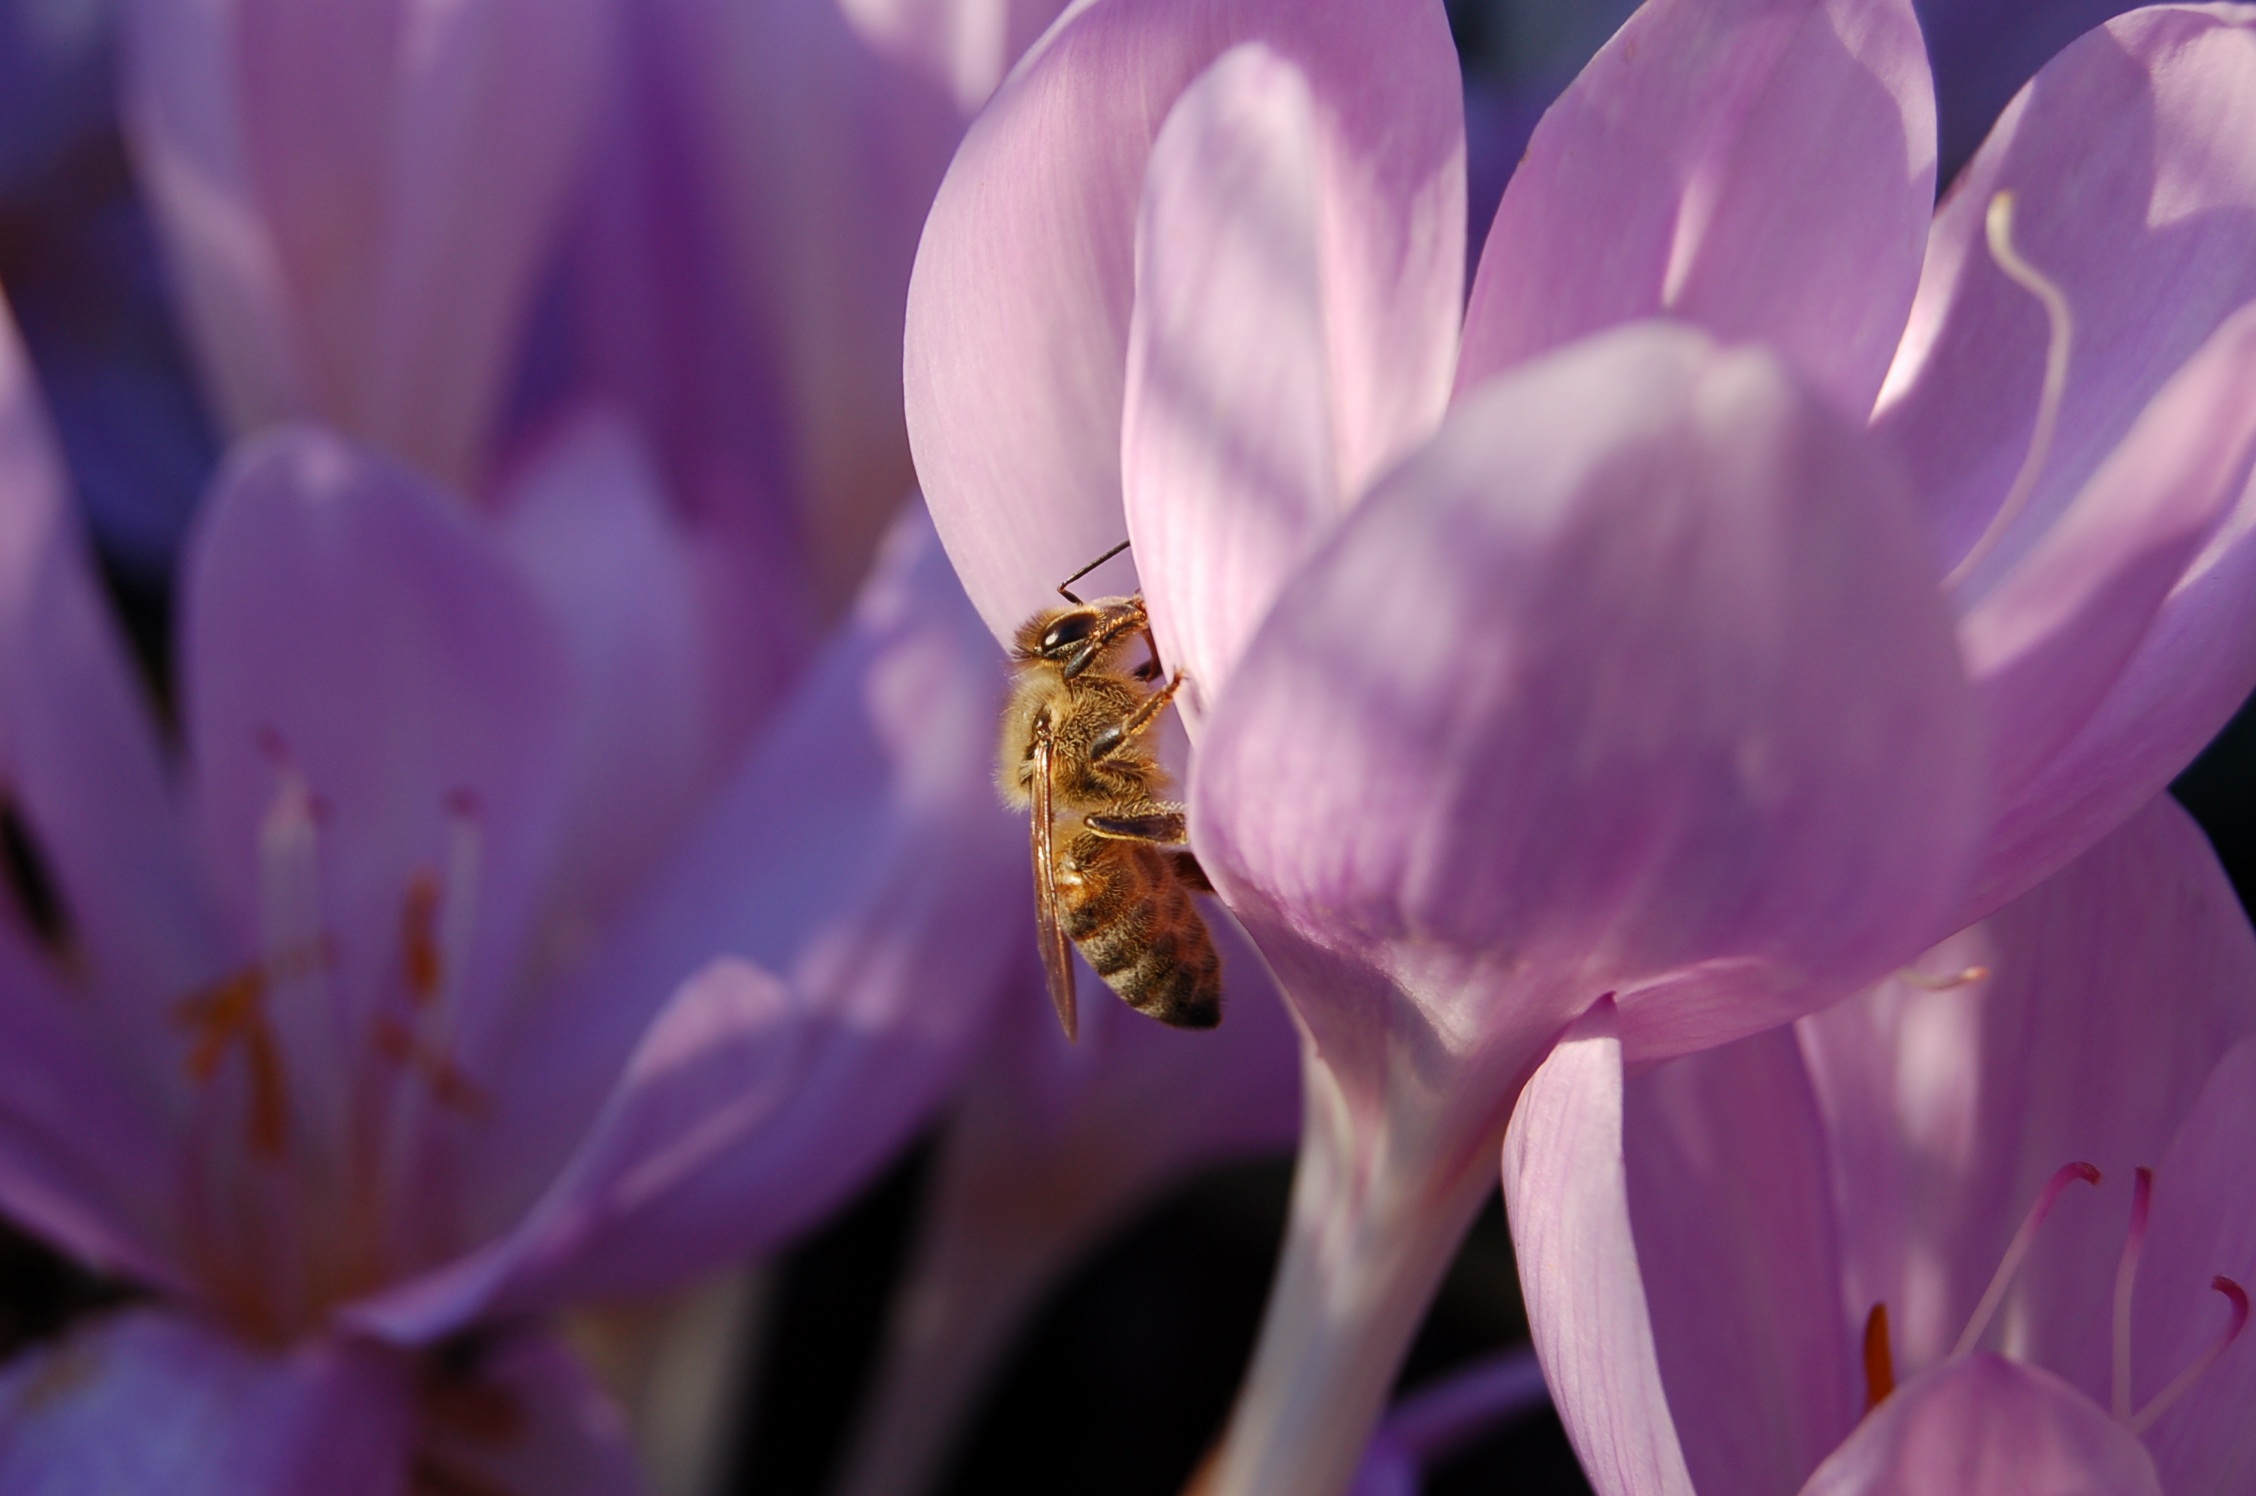
blossom, plant, field, photography, flower, purple, petal, bloom, tulip, pollen, insect, macro, natural, botany, colorful, pink, flora, wildflower, close up, petals, bee, crocus, honeybee, nectar, macro photography, flowering plant, land plant